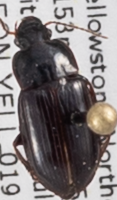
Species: Harpalus opacipennis
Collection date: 2018-07-26
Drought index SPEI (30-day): -1.348
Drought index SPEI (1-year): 1.834
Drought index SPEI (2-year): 1.01